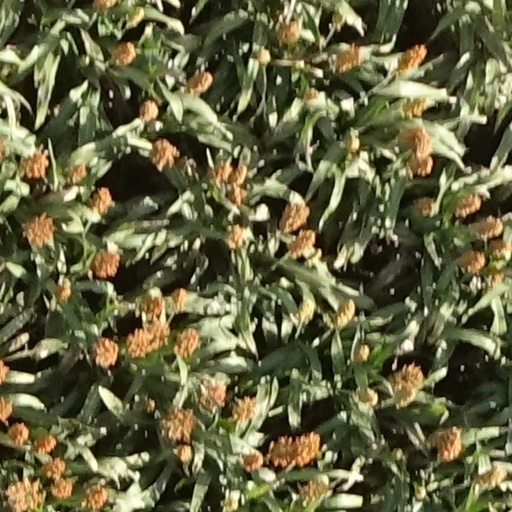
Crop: sorghum